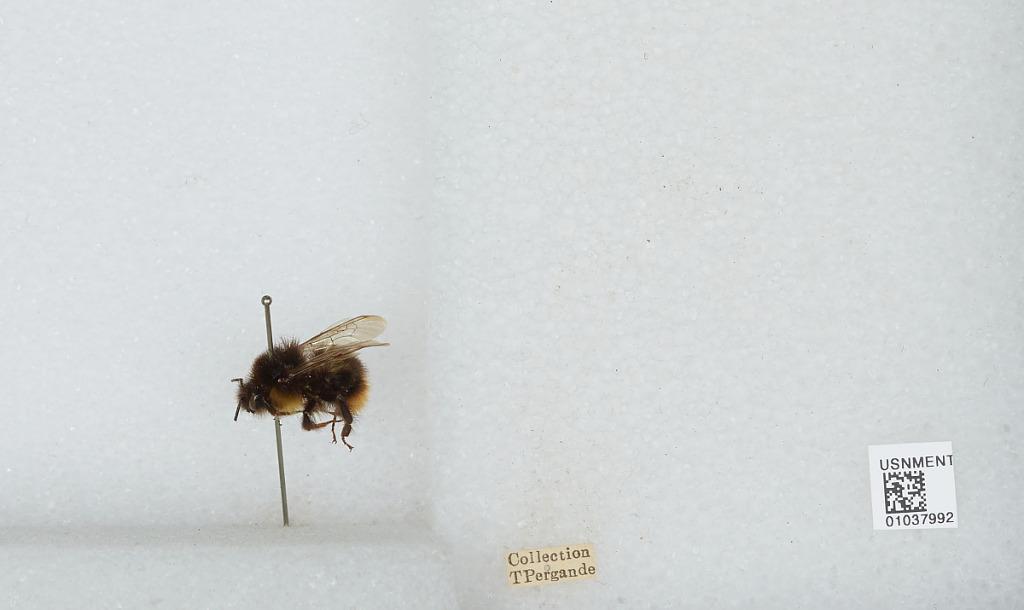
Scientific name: Bombus (Kallobombus) soroeensis (Fabricius)